Alvin Childress

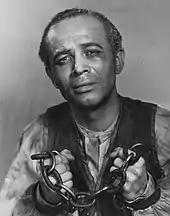
Childress as Jacques in the Federal Theatre Project production of "Haiti" at the Lafayette Theatre (1938)

Alvin Childress was born in Meridian, Mississippi. He was educated at Rust College, from which he received a Bachelor of Arts degree in sociology. When he initially entered college, Childress intended to become a doctor, enrolling in typical pre-med courses. He had no thoughts of becoming involved in acting, but became involved in theater outside of classes.